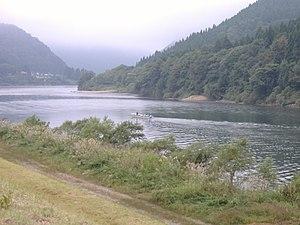
Le fleuve Mogami est un cours d'eau long de 224 kilomètres. Son bassin versant couvre une superficie de 7 040 km², dans la préfecture de Yamagata, au Japon.